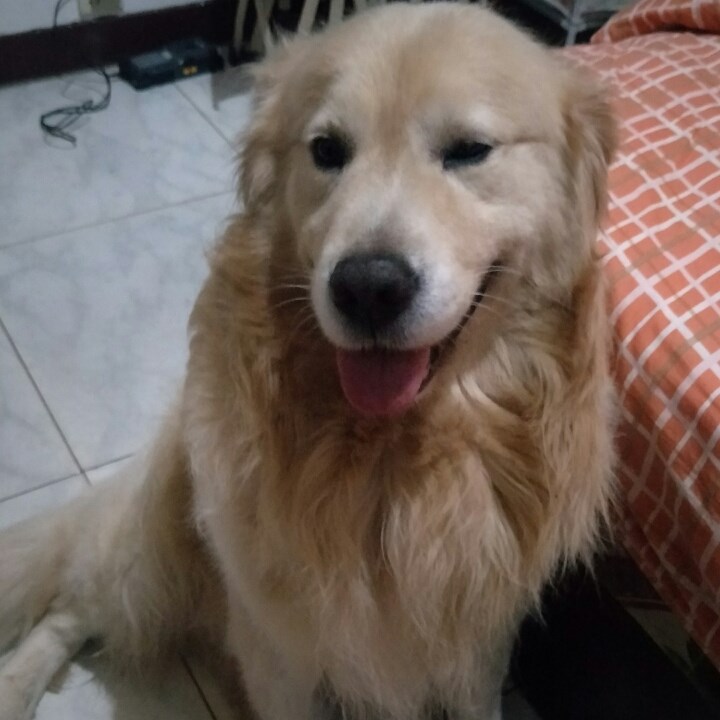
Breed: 5355-n000126-golden_retriever